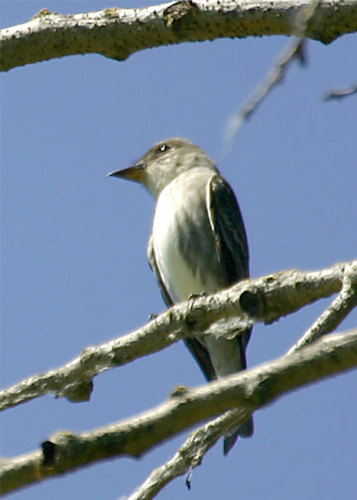
a tiny bird, with a significant head, small pointed bill, dark crown, back, and wings with two white wingbars, white through throat, breast, abdomen, and inner rectrices.
this bird has a large straight bill, a white breast and belly, and a gray cheek patch.
this is a white bird with black wings and a pointed black beak.
a small bird with a white chest and gray feathers.
this bird has a white belly, gray breast, and short pointy bill.
this particular bird has a white belly and a black bill
this particular bird has a white belly and gray sides
this bird is white with grey and has a long, pointy beak.
this bird has a pointed bill, grey-brown head and wings, and a white breast and belly.
this brown bird has a white belly and a short beak.
Species: Olive Sided Flycatcher